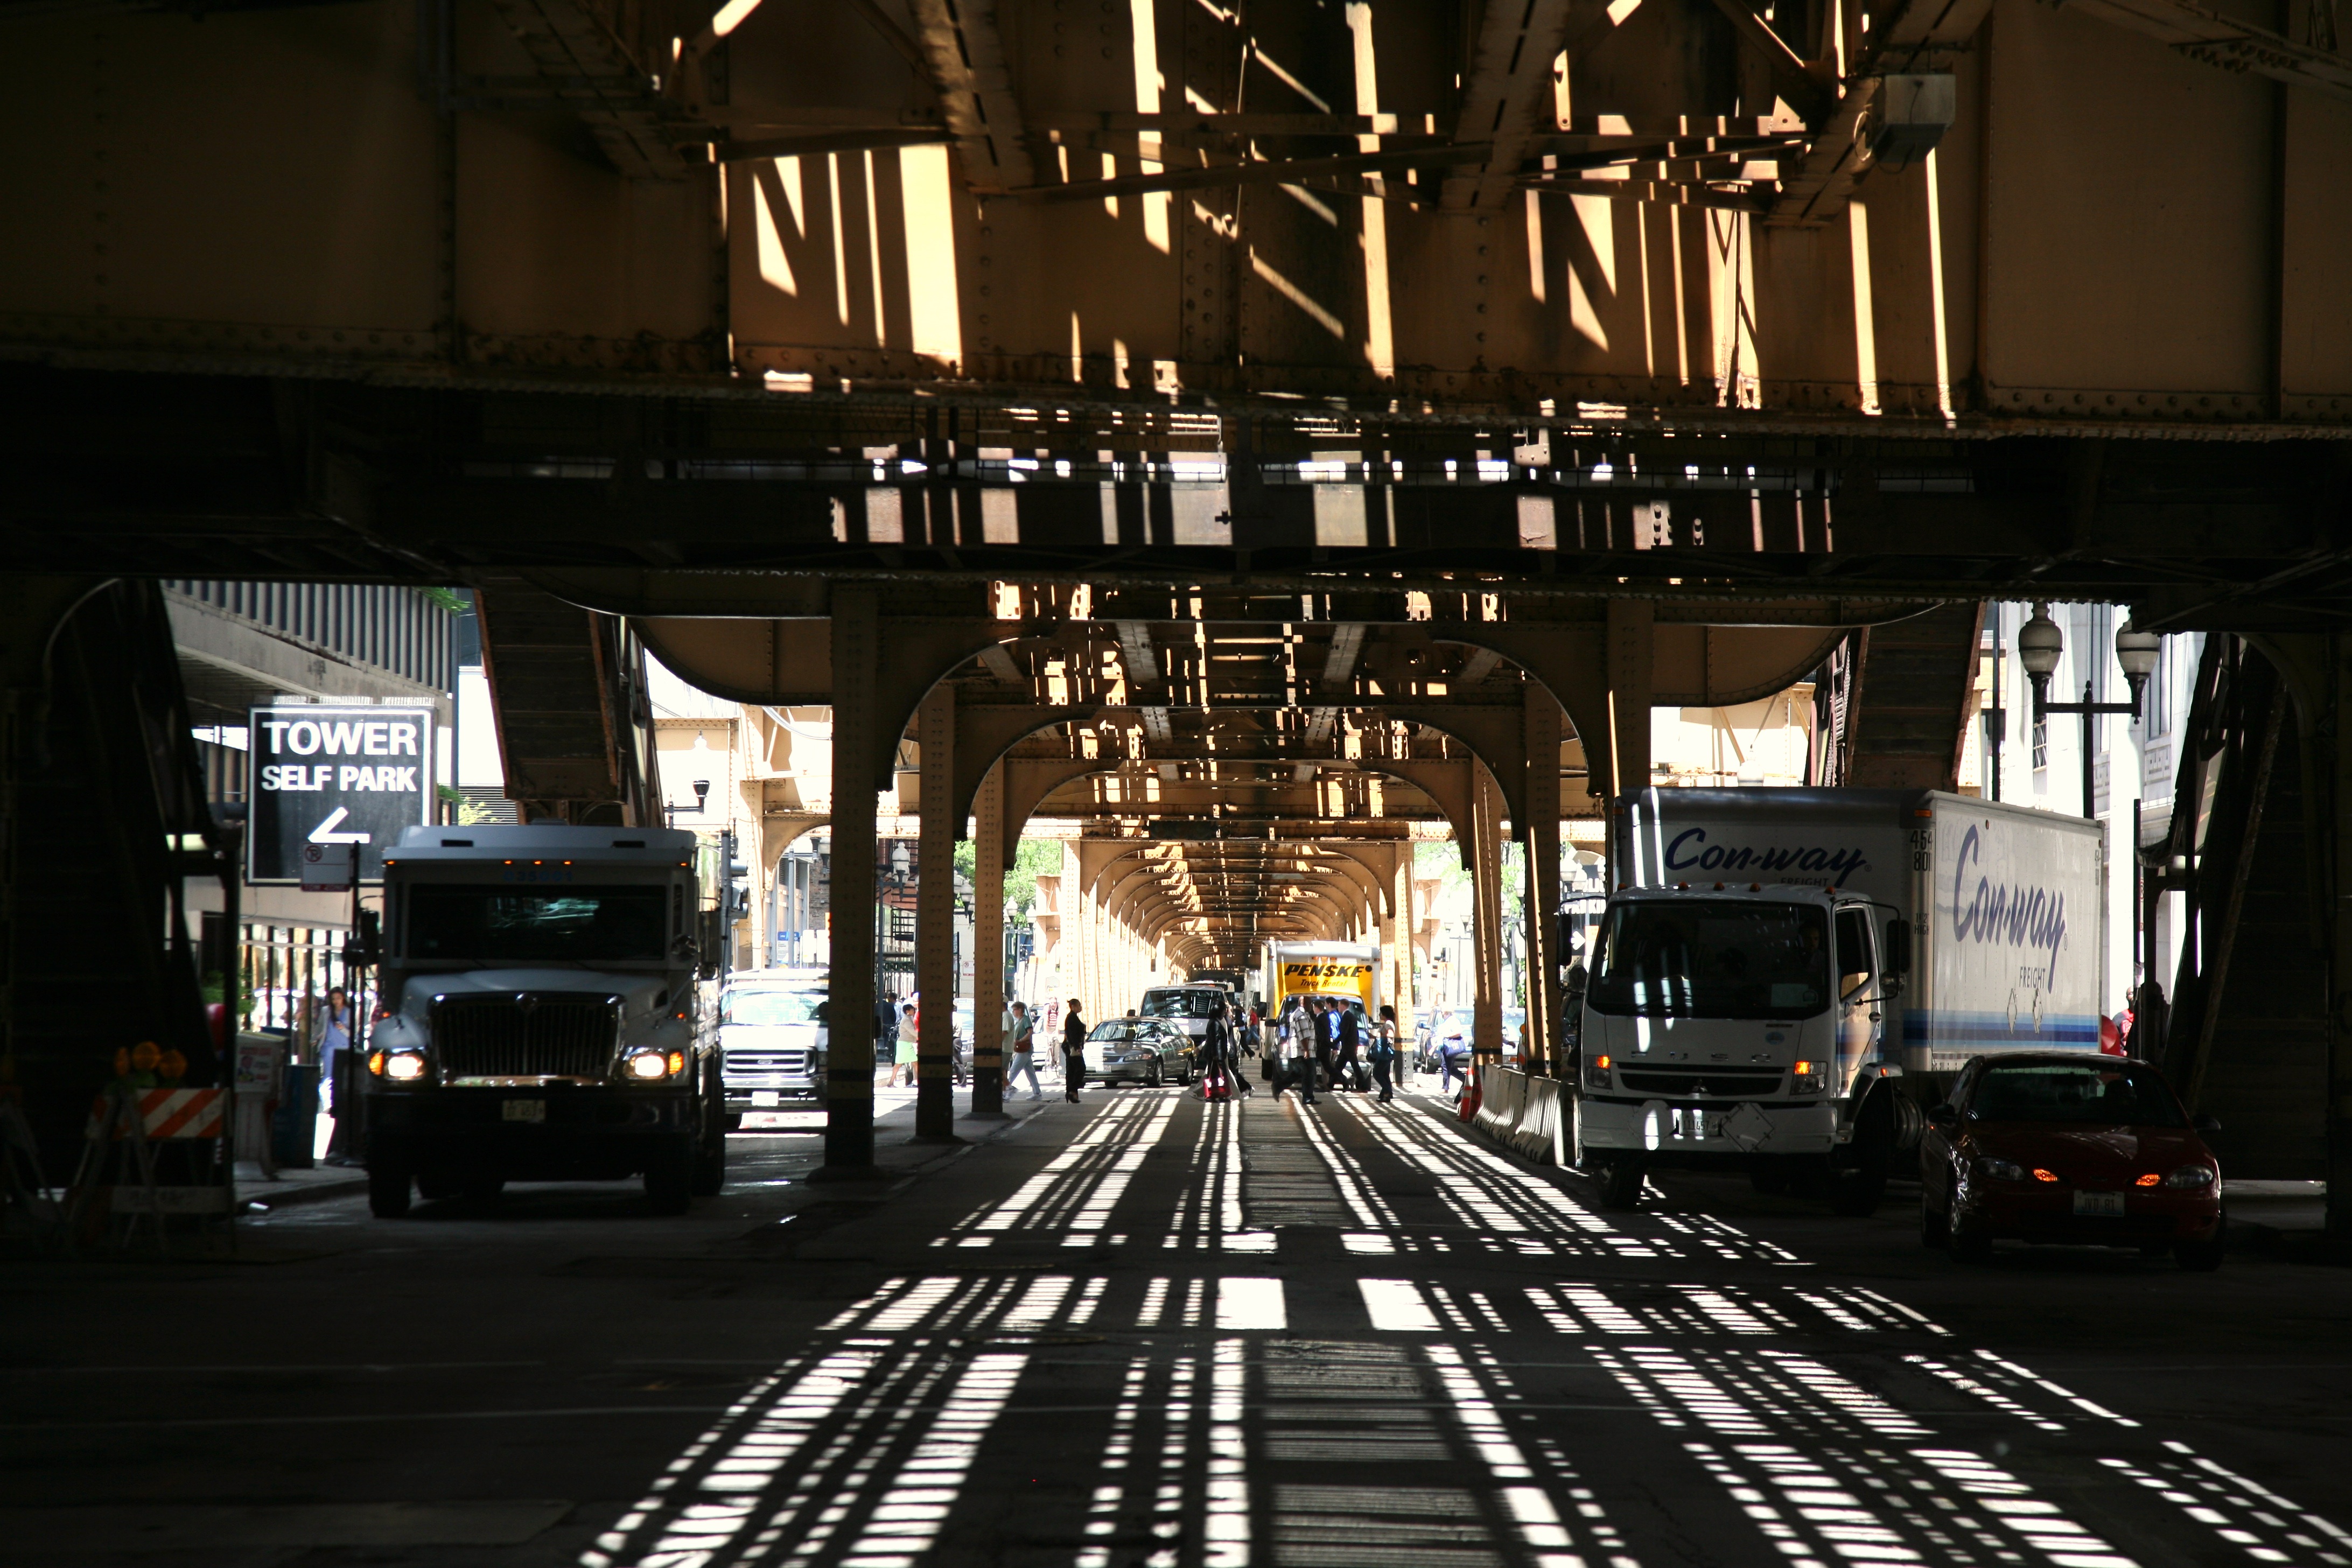
architecture, track, street, night, building, train, downtown, transport, vehicle, train station, chicago, public transport, 5d, loop, urban area, metropolitan area, rapid transit